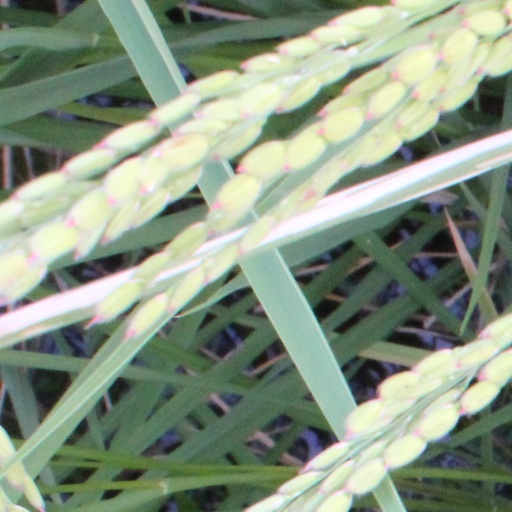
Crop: rice